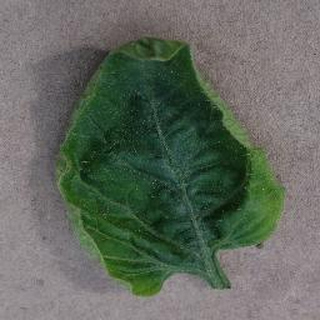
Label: tomato_yellow_leaf_curl_virus